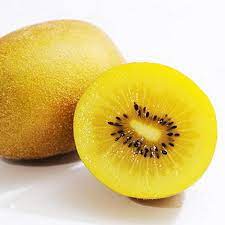
Label: Kiwi